Kaunas pogrom

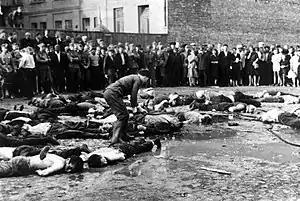
Lithuanian civilians and German soldiers watching the massacre of 68 Jews in the Lietūkis garage of Kaunas on 25 or 27 June 1941.

The Kaunas pogrom was a massacre of Jews living in Kaunas, Lithuania, that took place on 25–29 June 1941; the first days of Operation Barbarossa and the Nazi occupation of Lithuania. The most infamous incident occurred at the garage of NKVD Kaunas section, a nationalized garage of Lietūkis, an event known as the Lietūkis Garage Massacre. There several dozen Jewish men, allegedly associates of NKVD, were publicly tortured and executed on 27 June in front of a crowd of Lithuanian men, women and children. The incident was documented by a German soldier who photographed the event as a man, nicknamed the "Death Dealer", beat each man to death with a metal bar. After June, systematic executions took place at various forts of the Kaunas Fortress, especially the Seventh and Ninth Fort.